Fujinon XF 35mm f/1.4 R

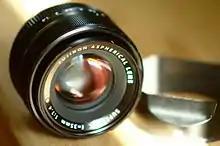

The Fujifilm XF 35mm F1.4 R is an interchangeable camera lens announced by Fujifilm on January 9, 2012. As of 2015, it remains one of the widest-aperture 35mm lenses available, giving a normal field of view on Fujifilm's APS-C format digital cameras.